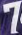
Number: 7